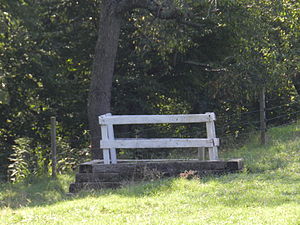
Tom Dooley / Lauras forsvinden og tiden efter / Fundet af Laura Fosters lig
Laura Fosters grav er omkranset af et – ikke særligt velholdt – hvidmalet rækværk. På den modsatte side af hovedvejen er opsat en mindeplade for Laura.
Tom Dooley var soldat i den amerikanske borgerkrig. Han var egentlig døbt Thomas C. Dula. Den 1. maj 1868 blev han hængt i Statesville, i Iredell County i North Carolina, USA for mordet på Laura Foster to år tidligere. Sagen vakte stor opmærksomhed og blev omtalt i aviser så langt væk som New York City.